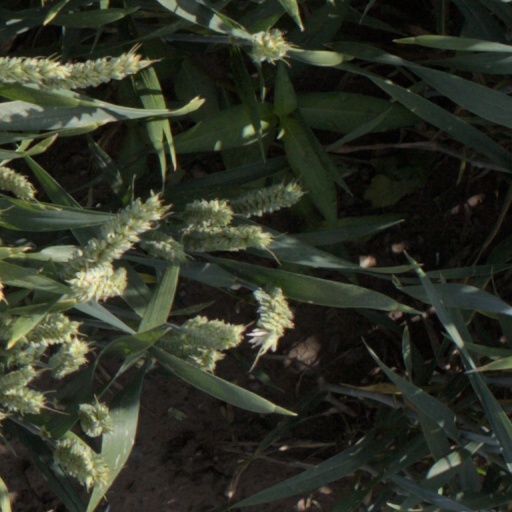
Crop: wheat